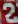
Number: 2